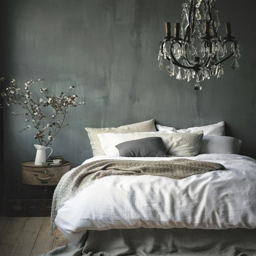
an interior design , decorating , and diy lifestyle blog with budget decor and furniture sources , paint colors , designer room images .